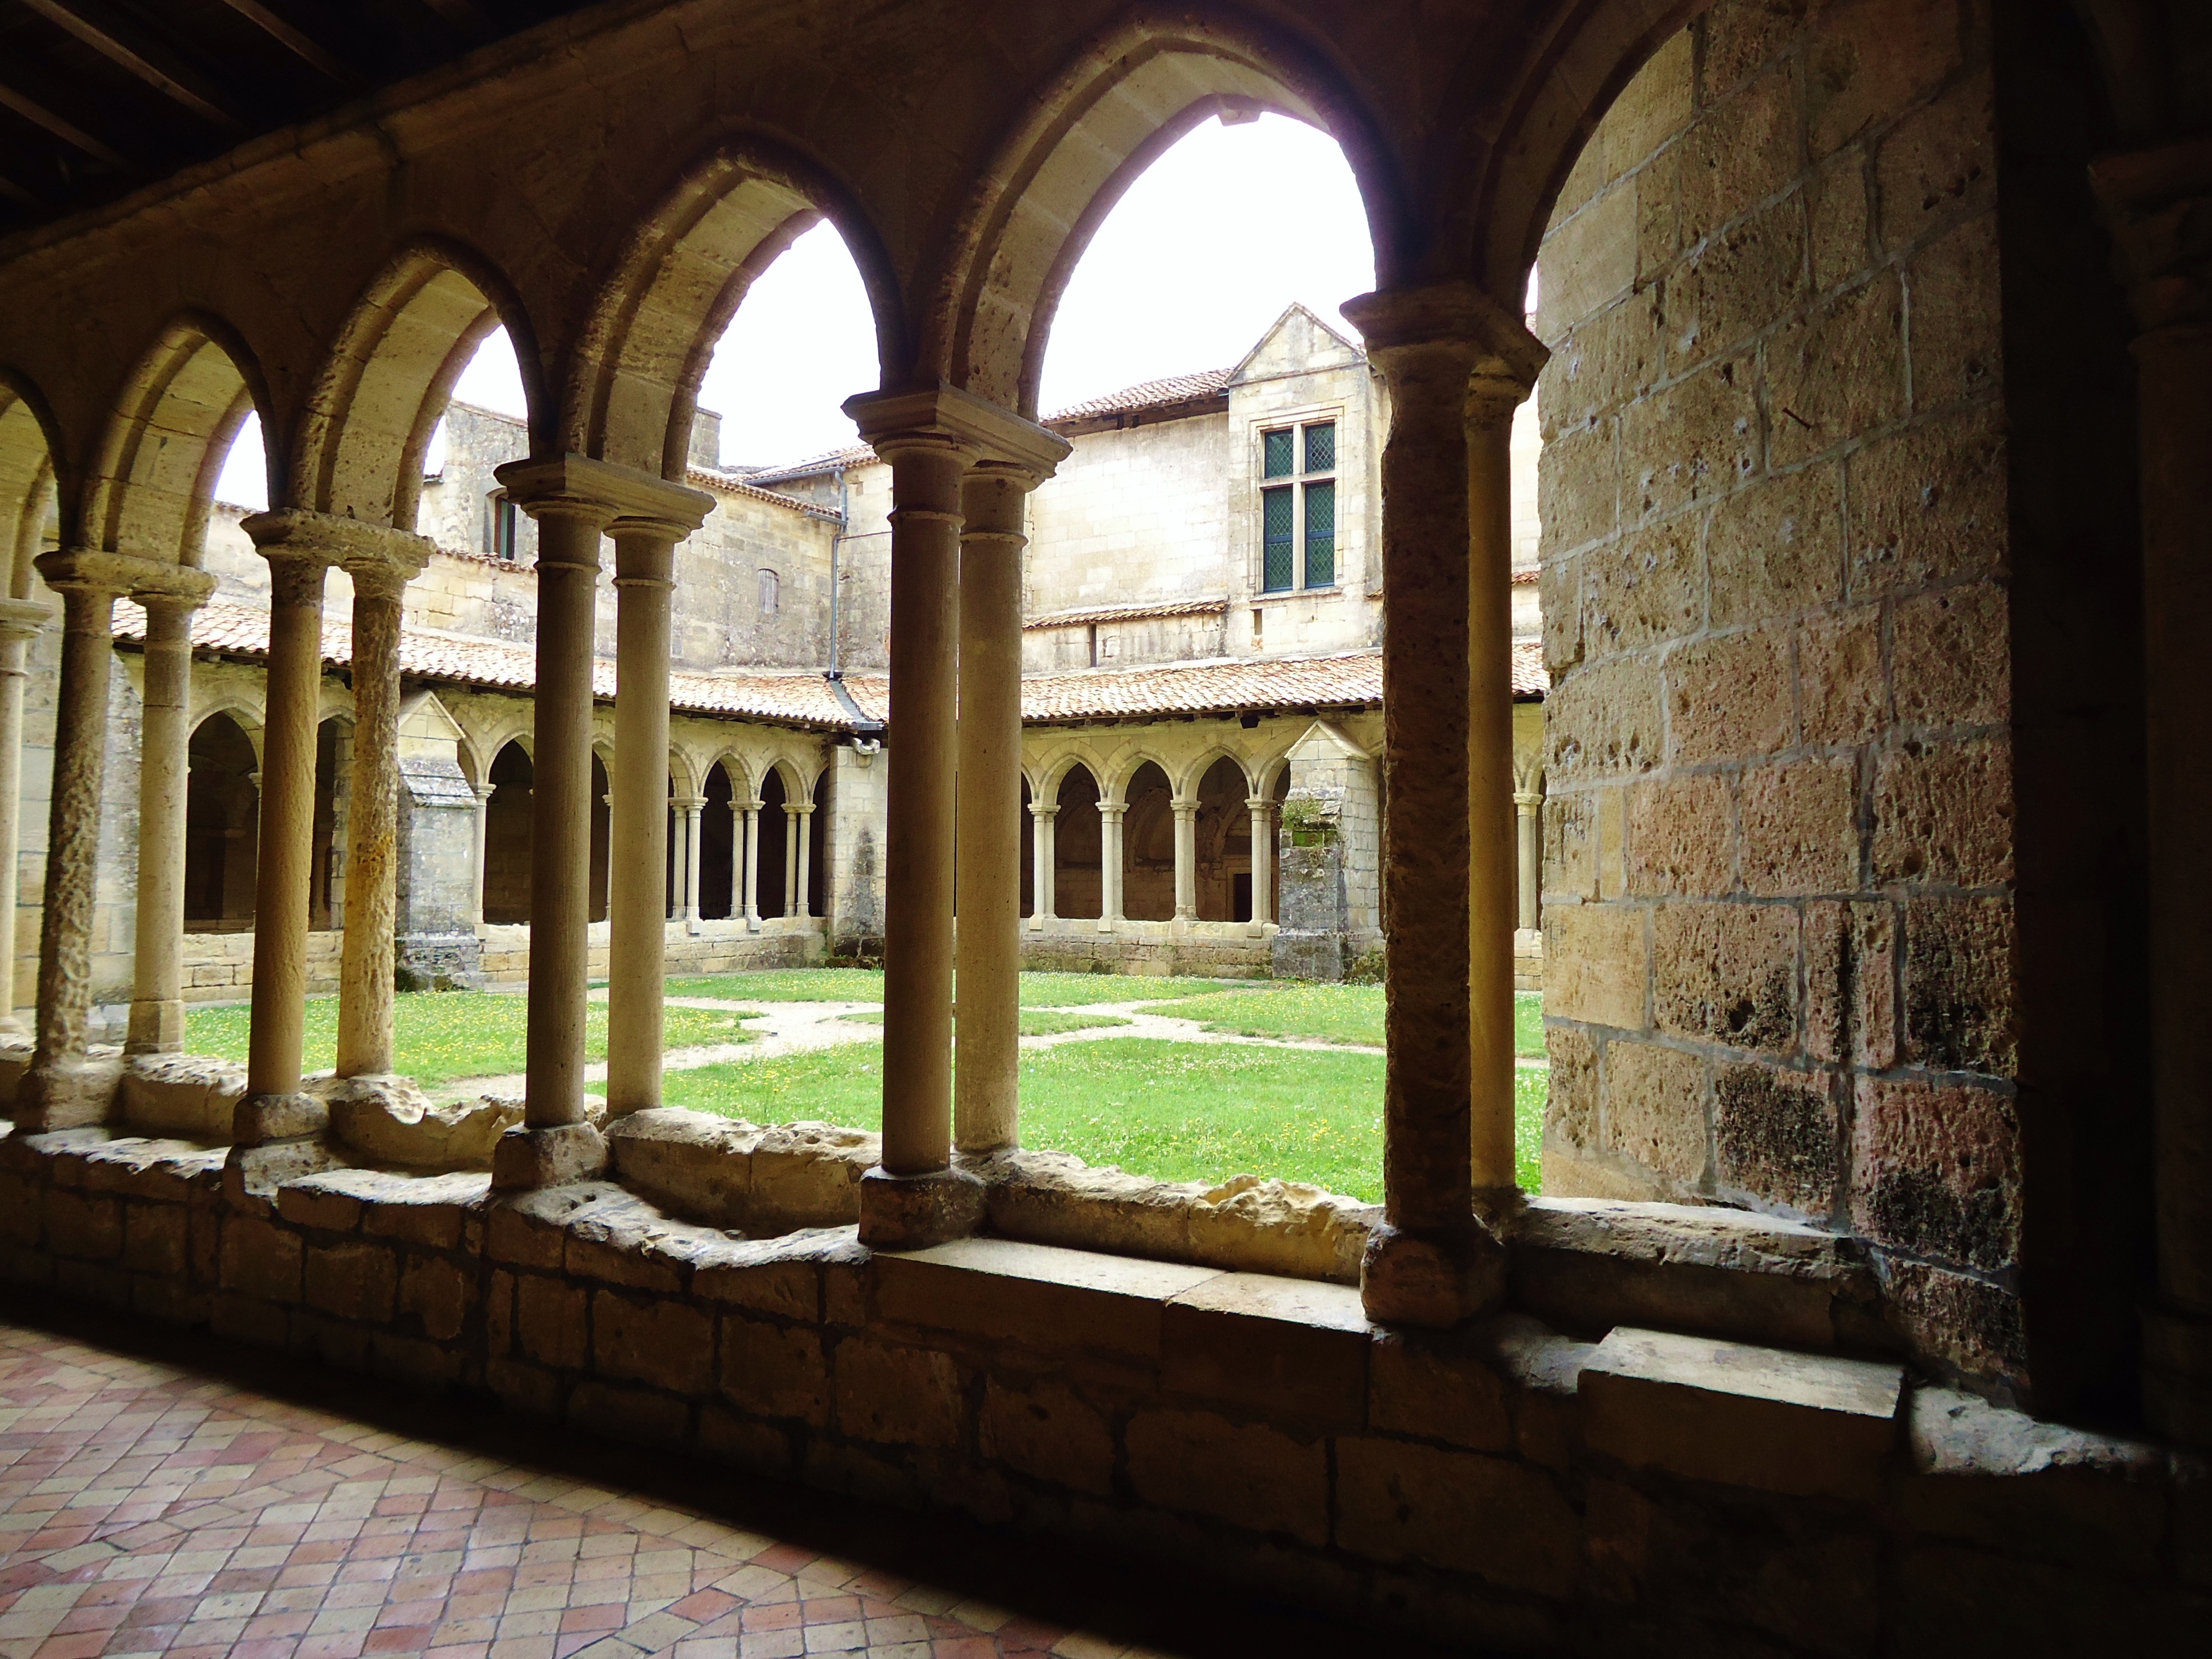
architecture, window, building, palace, arch, church, chapel, garden, place of worship, courtyard, arches, monastery, court, abbey, estate, based, ark, ancient history